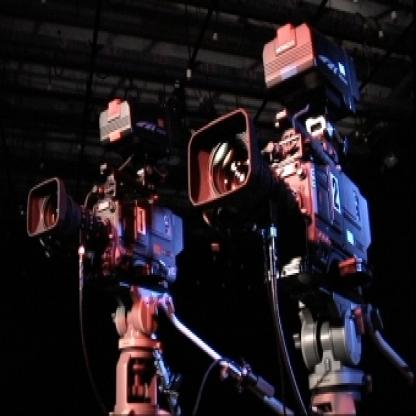
Scene: Indoor